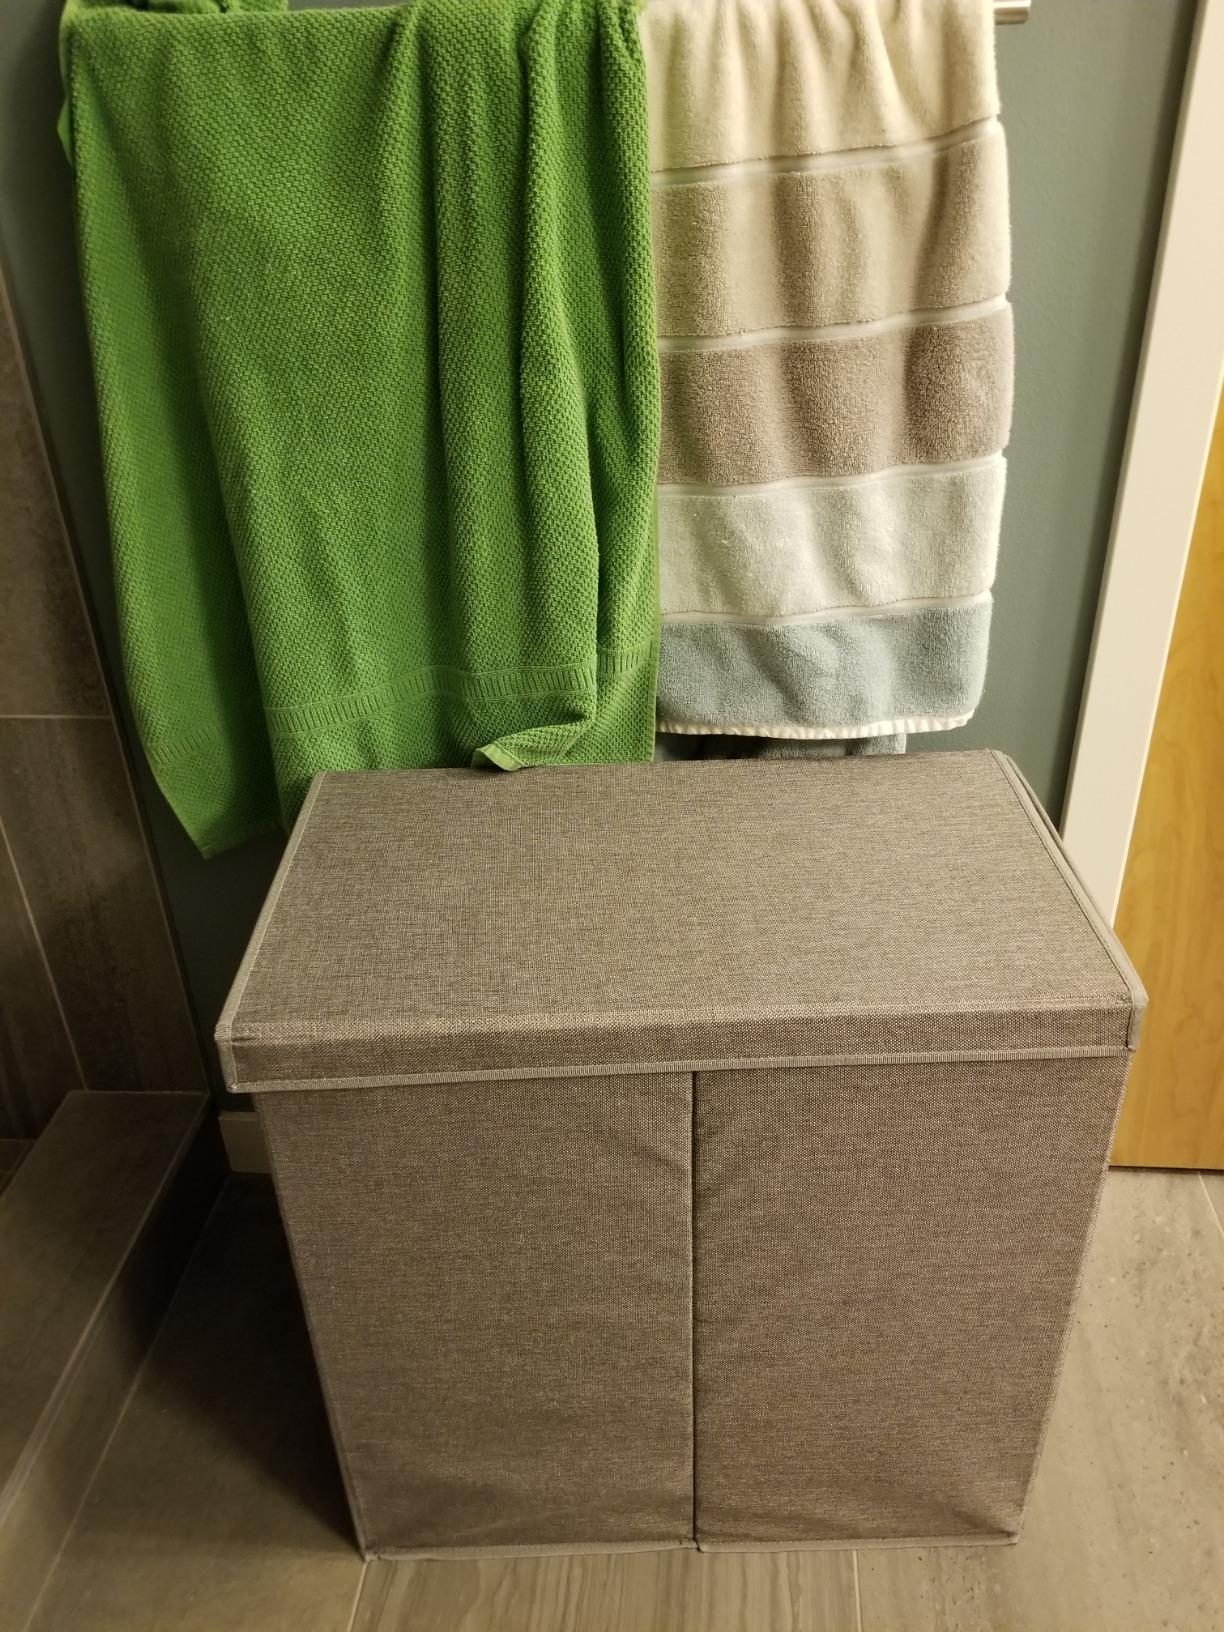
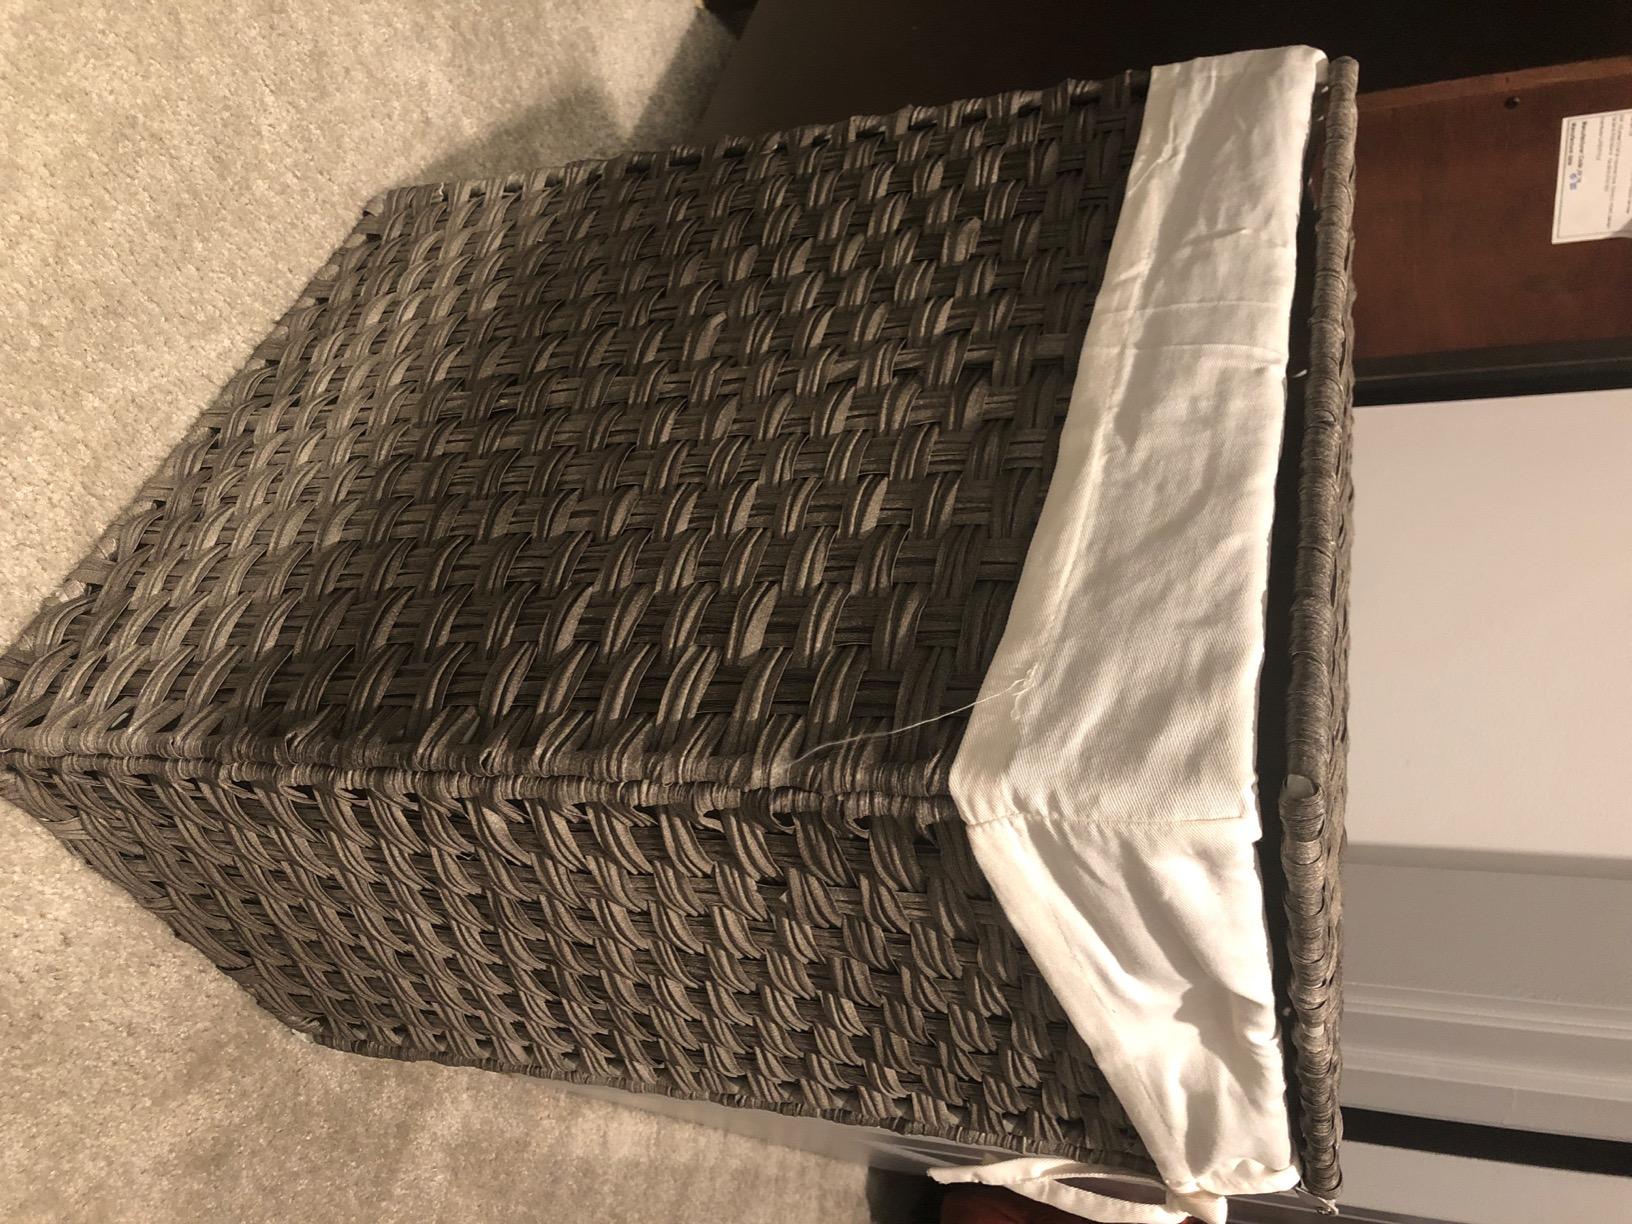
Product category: items_hamper
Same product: no